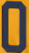
Number: 0